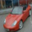
Label: automobile